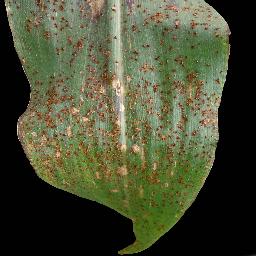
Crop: corn
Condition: (maize)_common_rust